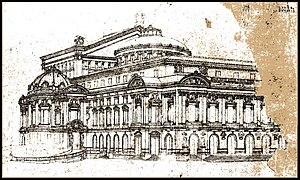
Façade prévue par Charles Garnier avec étage d'attique en retrait.
L’opéra Garnier, ou palais Garnier, est un théâtre national qui a la vocation d'être une académie de musique, de chorégraphie et de poésie lyrique ; il est un élément majeur du patrimoine du 9ᵉ arrondissement de Paris et de la capitale. Il est situé place de l'Opéra, à l'extrémité nord de l'avenue de l'Opéra et au carrefour de nombreuses voies. Il est accessible par le métro, par le RER et par le bus. L'édifice s'impose comme un monument particulièrement représentatif de l'architecture éclectique et du style historiciste de la seconde moitié du XIXᵉ siècle. Sur une conception de l’architecte Charles Garnier retenue à la suite d’un concours, sa construction, décidée par Napoléon III dans le cadre des transformations de Paris menées par le préfet Haussmann et interrompue par la guerre de 1870, fut reprise au début de la Troisième République, après la destruction par incendie de l’opéra Le Peletier en 1873. Le bâtiment est inauguré le 5 janvier 1875 par le président Mac Mahon sous la IIIᵉ République.